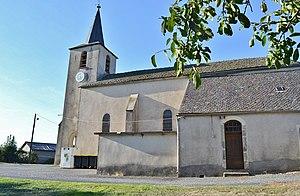
Église Saint-Blaise de Tréban (81).
Tréban est une commune française située dans le département du Tarn, en région Occitanie.